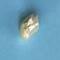
Maize quality: Bad